Manickavasagar (film)

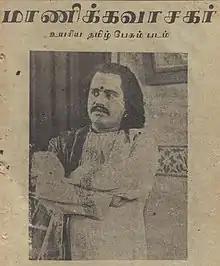

Manickavasagar is a 1939 Indian Tamil-language film directed by T. R. Sundaram and was produced by V. S. M. Gopalakrishna Iyer. The film stars M. M. Dandapani Desikar and M. S. Devasena.